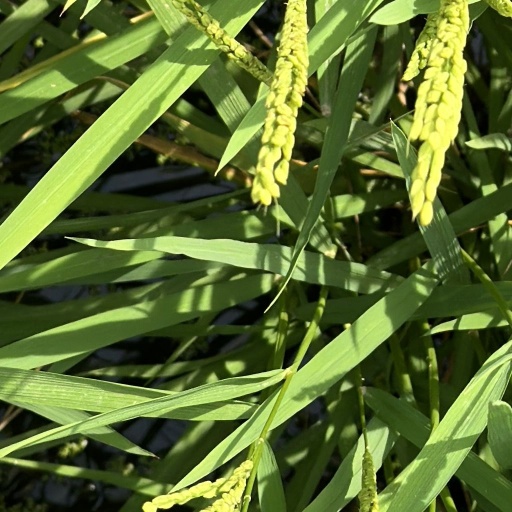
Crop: rice